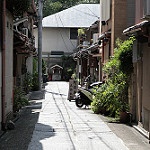
Scene: Outdoor